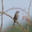
Label: bird